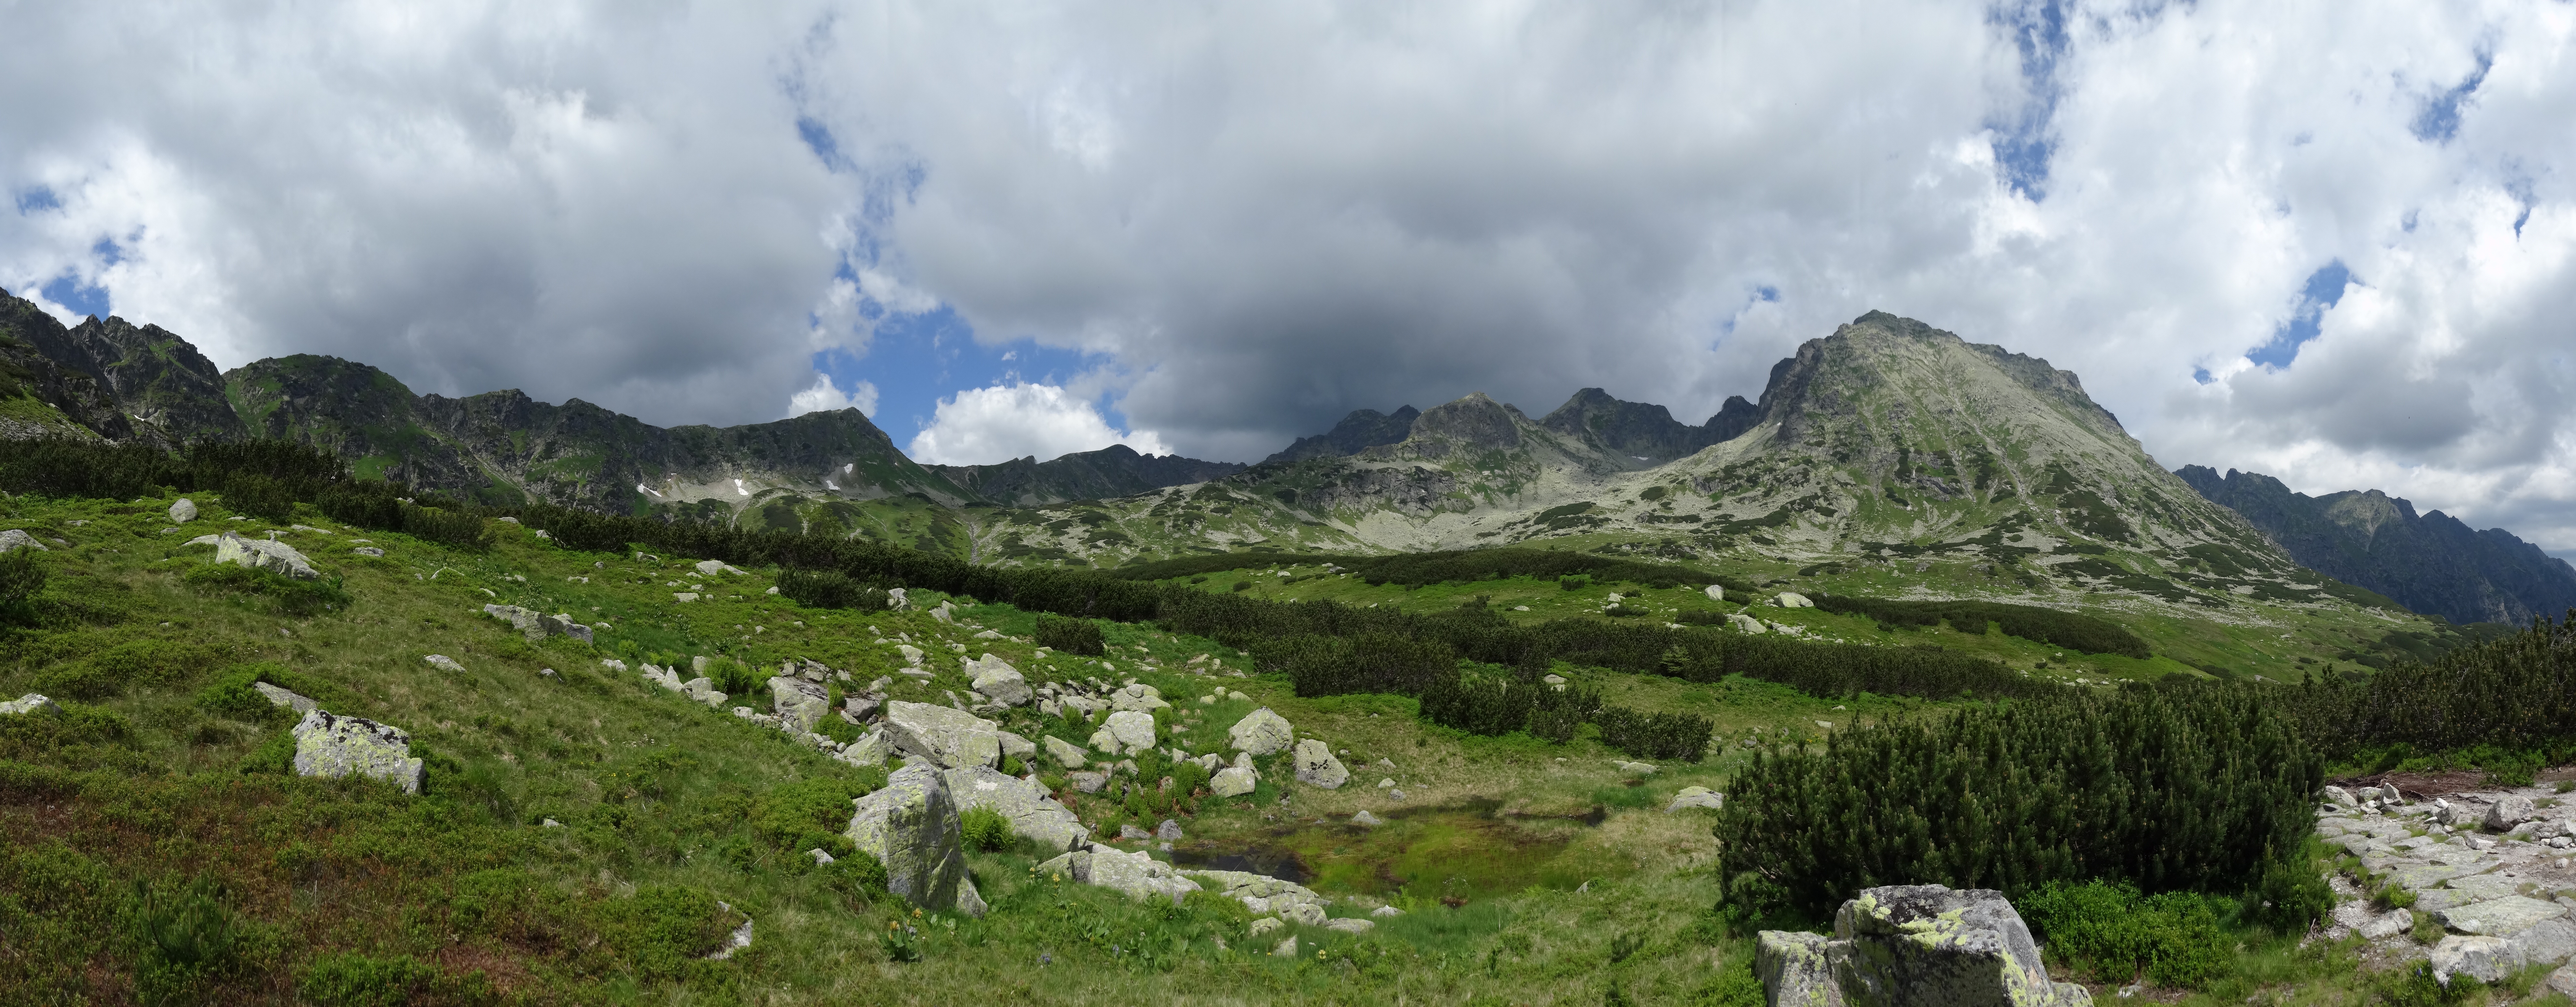
landscape, nature, wilderness, walking, mountain, hiking, meadow, adventure, valley, mountain range, panorama, highland, ridge, mountains, alps, poland, plateau, fell, tatry, landform, the high tatras, valley of five ponds, mountain pass, hill station, geographical feature, mountainous landforms, geological phenomenon